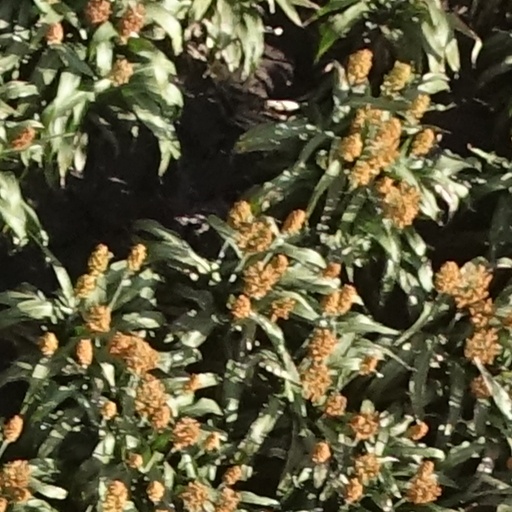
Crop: sorghum